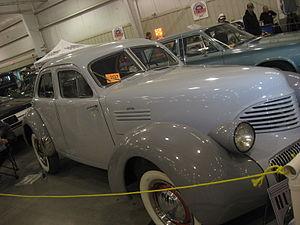
Hupmobile est une automobile construite entre 1909 et 1940 par la Hupp Motor car Company, qui se situait au 345 Avenue de Bellevue à Detroit, Michigan. Sa première voiture, le Modèle 20, a été présenté au public au salon Automobile de Detroit en février 1909. La société a initialement produit plus de 500 véhicules.